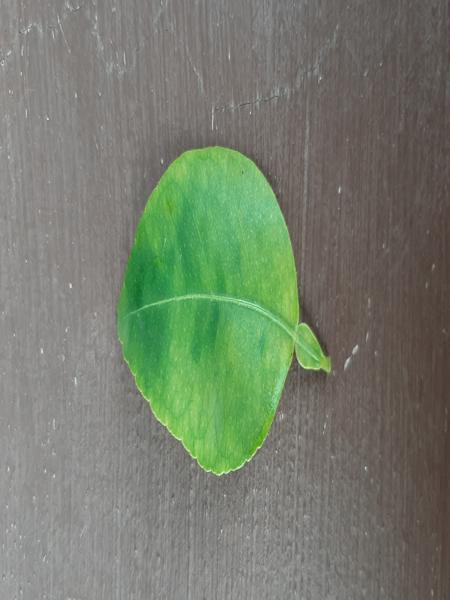
Plant: Lemon